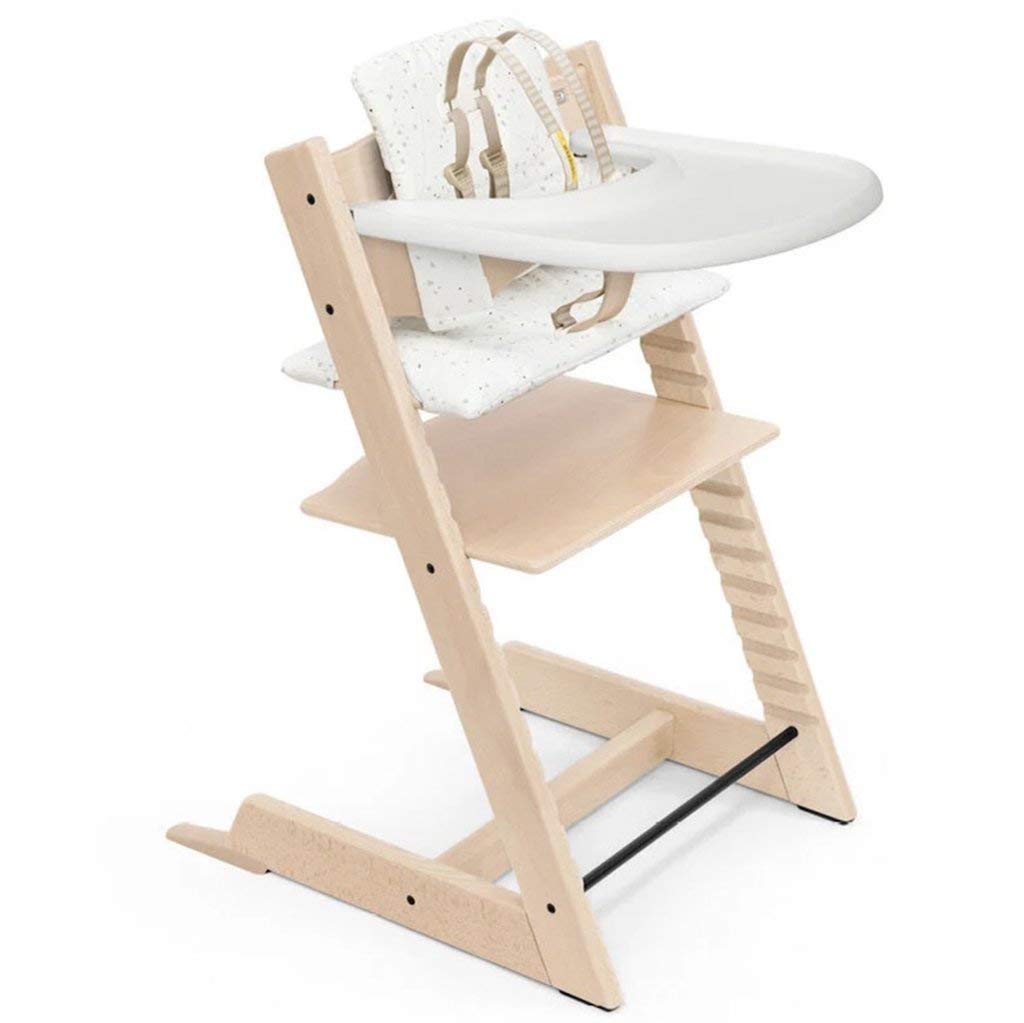
Stokke Beech Wood Adjustable Ergonomic Tripp Trapp High Chair Complete (Natural/Sweetheart Cushion)
Category: Baby
The Chair That Grows With The Child Designed by Peter Opsvik in 1972, the iconic Tripp Trapp chair was the first of its kind. The high chair’s intelligent design grows with your child, providing a comfortable, ergonomic seat at any age. Made to fit right up to your dining table, the Tripp Trapp high chair brings your baby into the heart of meal time, allowing your little boy or girl to eat, learn, play and grow alongside you. With a variety of optional accessories, this iconic chair provides comfort and ergonomics for use from birth all the way through adulthood. Stokke chairs are produced in the European Union, meeting all E.U. Timber Regulations and supporting a responsible forestry and wood industry. The high chair solid construction also has an adjustable footrest, and can hold up to a 242lb adult.  Make lasting memories for years to come with Tripp Trapp, the adjustable chair that grows with your child.
Features: High chair set conveniently includes natural chair, baby seat with 5-point harness, sweetheart cushion and white tray | Highly adjustable seat and footplate provide comfort and ergonomics from birth to adulthood | Iconic design of the wooden natural high chair brings your baby to the dining table and closer to family | Easy to clean and made of solid construction that can hold up to a 242lb adult | Available in a variety of colors and wood finishes that complement your décor